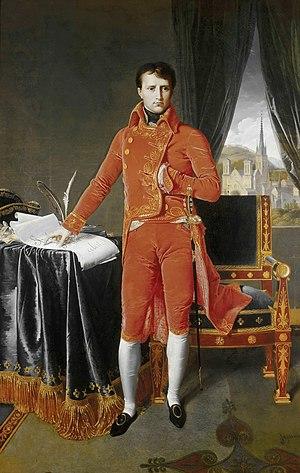
Le Grand Curtius est un ensemble muséal situé à Liège en Belgique inauguré en 2009. Il regroupe les collections de plusieurs musées liégeois : le musée Curtius, le musée d'art religieux et d'art mosan, le musée d'armes et le musée du verre ainsi que l'ancienne collection d’égyptologie de l'université de Liège.
La révolution liégeoise est la période qui va de 1789 à 1795, et qui entraîne la disparition de la principauté de Liège après huit siècles d'existence.
Le Consulat est un régime politique français issu du coup d'État du 18 Brumaire an VIII, qui renverse le régime du Directoire. La constitution de l'an VIII établit alors un régime politique autoritaire dirigé par trois consuls et en réalité par le seul Premier consul Napoléon Bonaparte, qui deviendra consul à vie en 1802. Le Consulat a duré jusqu'au 18 mai 1804, date de la fin de la Première République française et de la proclamation du Premier Empire.
Amercœur est un quartier administratif de la ville de Liège, sur la rive droite de la Meuse, face à Outremeuse. Anciennement hors de la ville, le quartier est traversé par la nationale 3 menant à Herve et Aix-la-Chapelle.
Le quai Bonaparte est une artère de la ville belge de Liège située sur la rive droite de la Dérivation dans le quartier d'Amercœur.